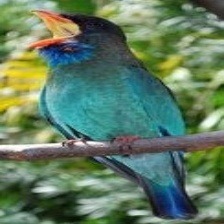
Species: ASIAN DOLLARD BIRD
Scientific name: EURYSTOMUS ORIENTALIS